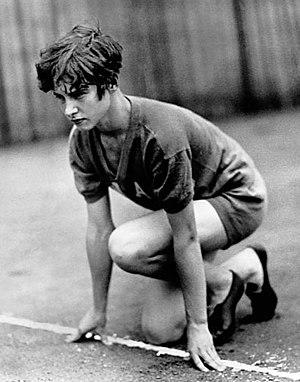
Elizabeth « Betty » Robinson, également connue comme Elizabeth R. Schwartz, est une athlète américaine. En 1928, elle devient la première championne olympique sur 100 m, et marque ainsi l'histoire de l'athlétisme féminin.
L’athlétisme figure au programme des Jeux olympiques depuis la première édition en 1896 pour les hommes, et depuis 1928 pour les femmes. Il est le sport qui compte le plus grand nombre d'épreuves lors des Jeux olympiques avec la natation. Les compétitions se déroulent généralement dans le stade olympique.
Le 100 mètres fait partie des épreuves inscrites au programme des premiers Jeux olympiques de l'ère moderne, en 1896, à Athènes. Le 100 m féminin se dispute pour la première fois lors des Jeux de 1928, à Amsterdam.